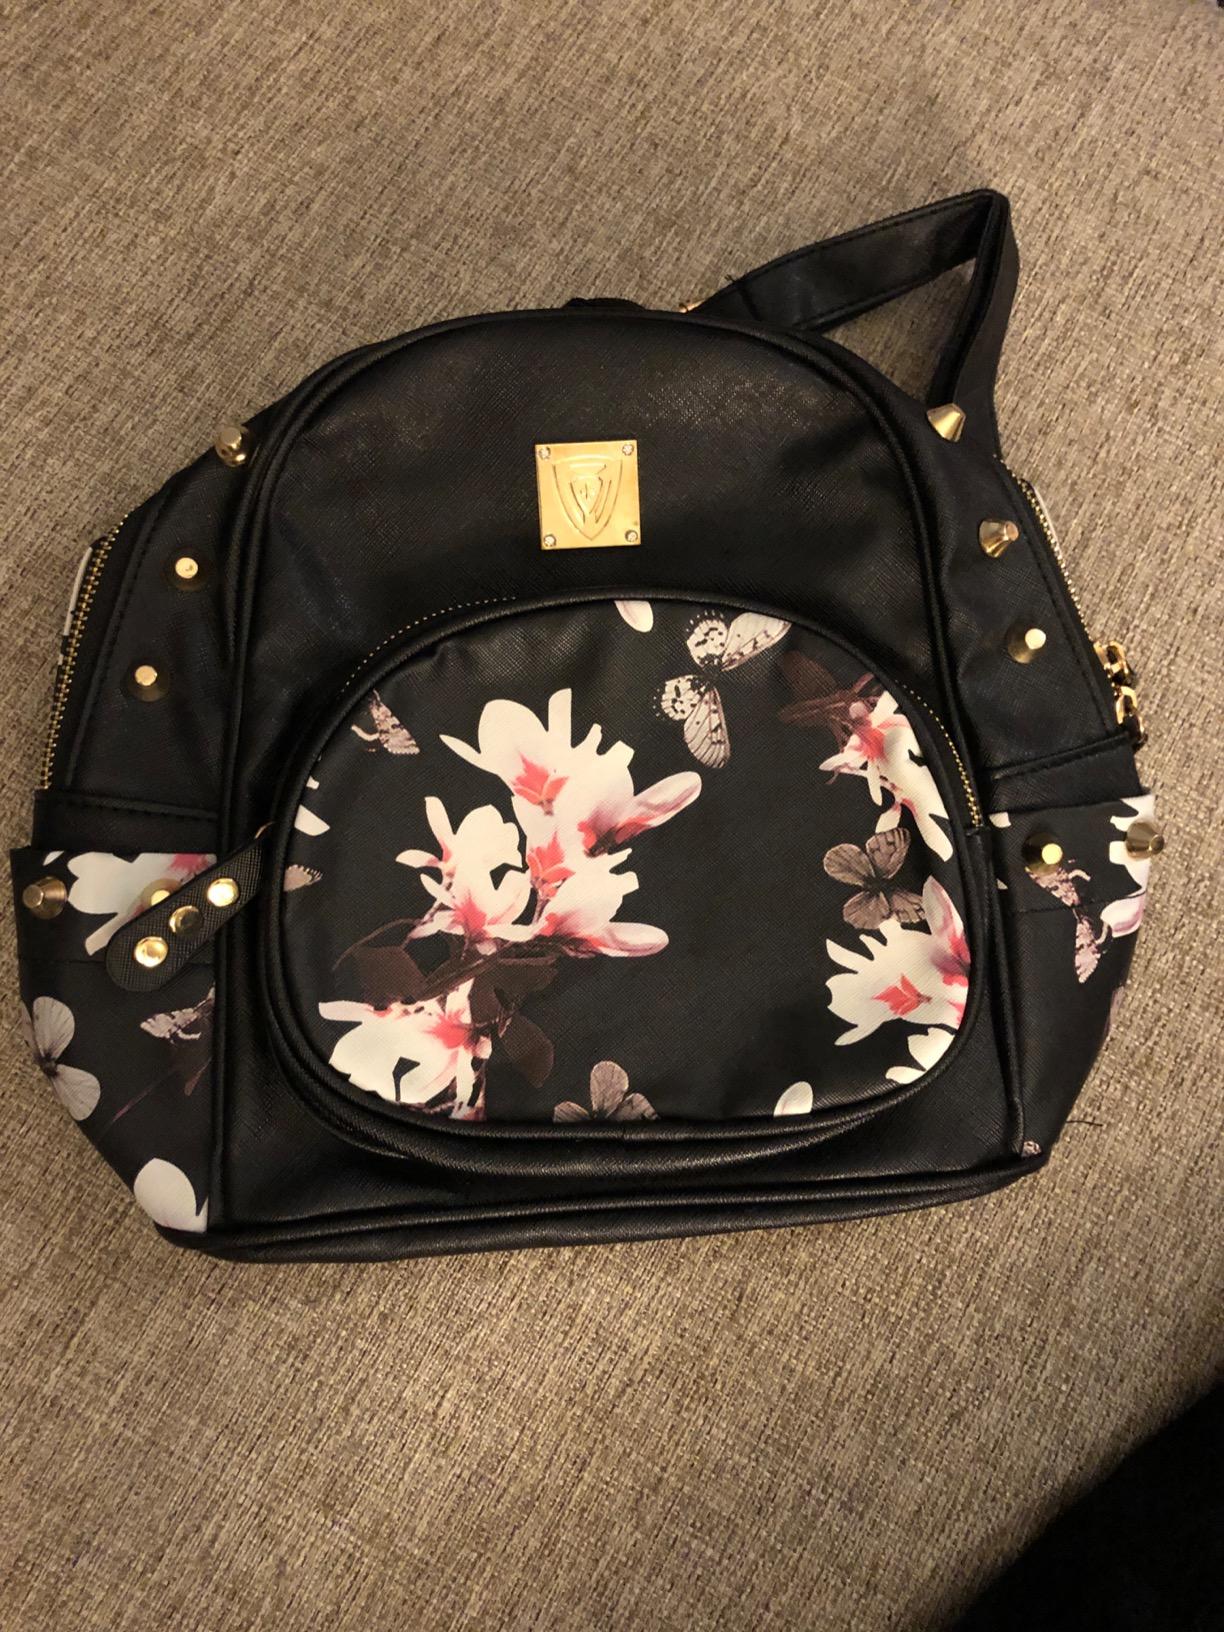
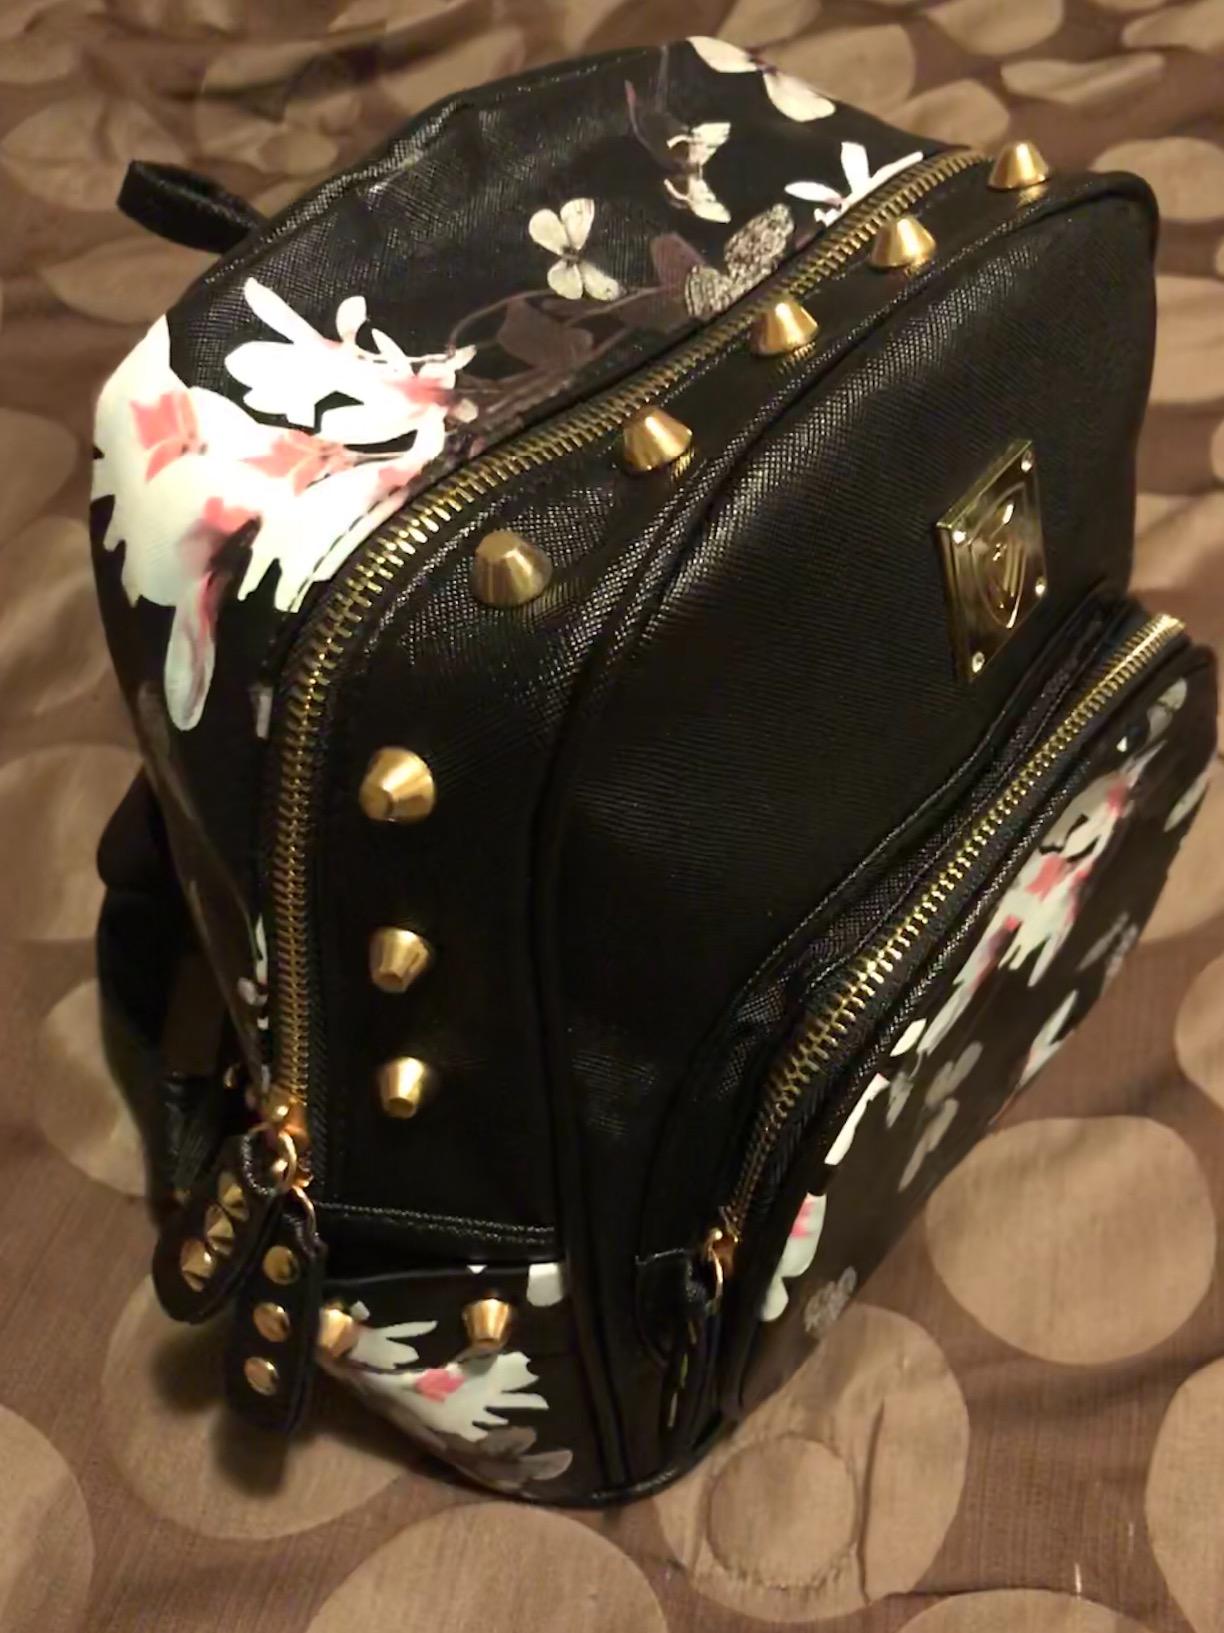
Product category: accessories_handbag
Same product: yes